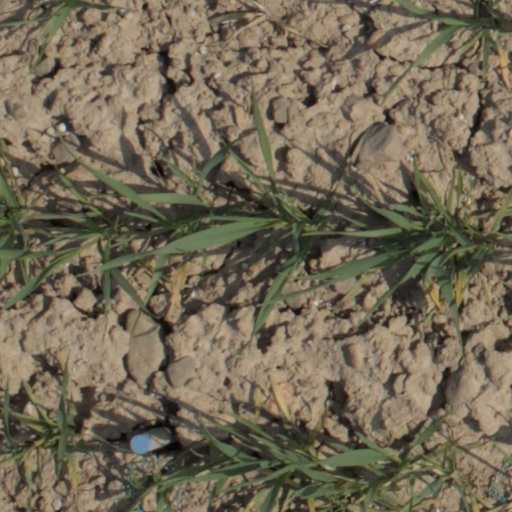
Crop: wheat